Nesting (process)

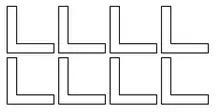
Image 1: Simple rectangular nesting

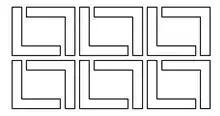
Image 2: Improved nesting with rotated parts

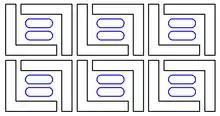
Image 3: Minimizing waste by mixing different parts

In manufacturing industry, nesting is the process of laying out cutting patterns to minimize the raw material waste. Examples include manufacturing parts from flat raw material such as sheet metal, glass sheets, cloth rolls, cutting parts from steel bars, etc.